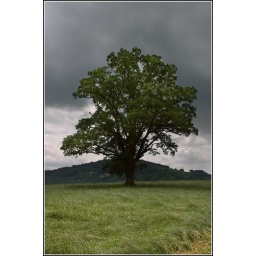
Dramatic tree in a field near Goodrich Castle